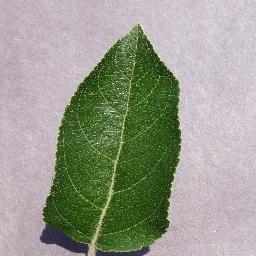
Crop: apple
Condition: healthy